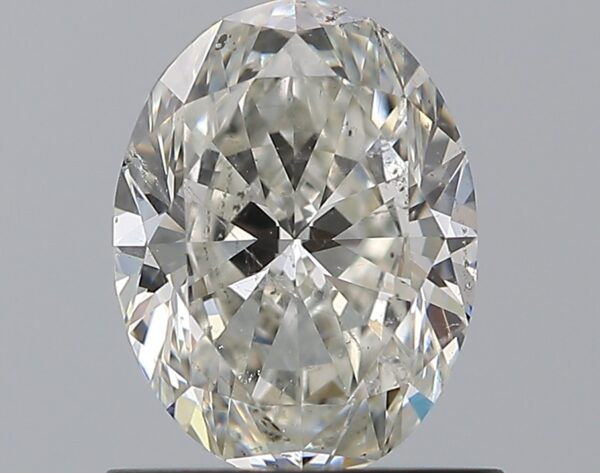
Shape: oval
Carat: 0.91
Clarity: SI2
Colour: H
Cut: VG
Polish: EX
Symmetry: EX
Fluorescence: N
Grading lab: GIA
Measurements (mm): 7.18 x 5.39 x 3.36